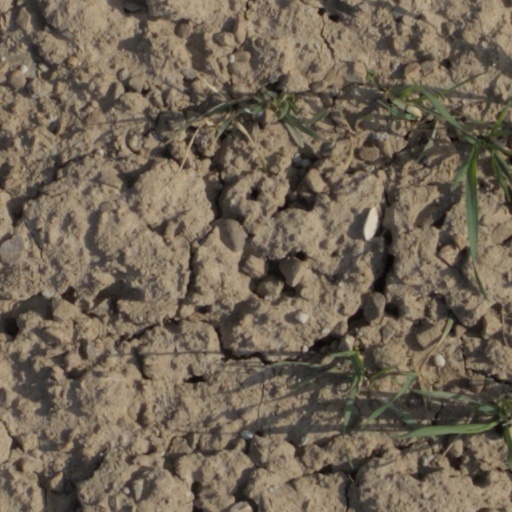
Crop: wheat